Northeastern University – London

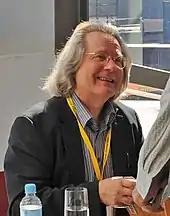
A. C. Grayling, professor of philosophy at Birkbeck College until June 2011, secured NCH's initial funding

The foundation of the college was announced in 2011 under the leadership of A. C. Grayling, with education based around an Oxbridge-like tutorial system and fees of £18,000 a year. Initial reports said that it aimed to offer an education to rival that of Oxford and Cambridge, but Grayling said this had been blown out of proportion by press hyperbole. He said he had the idea for the college years ago when he was admissions tutor for St Anne's College, Oxford, and the university was turning down twelve good interviewees for every successful one.